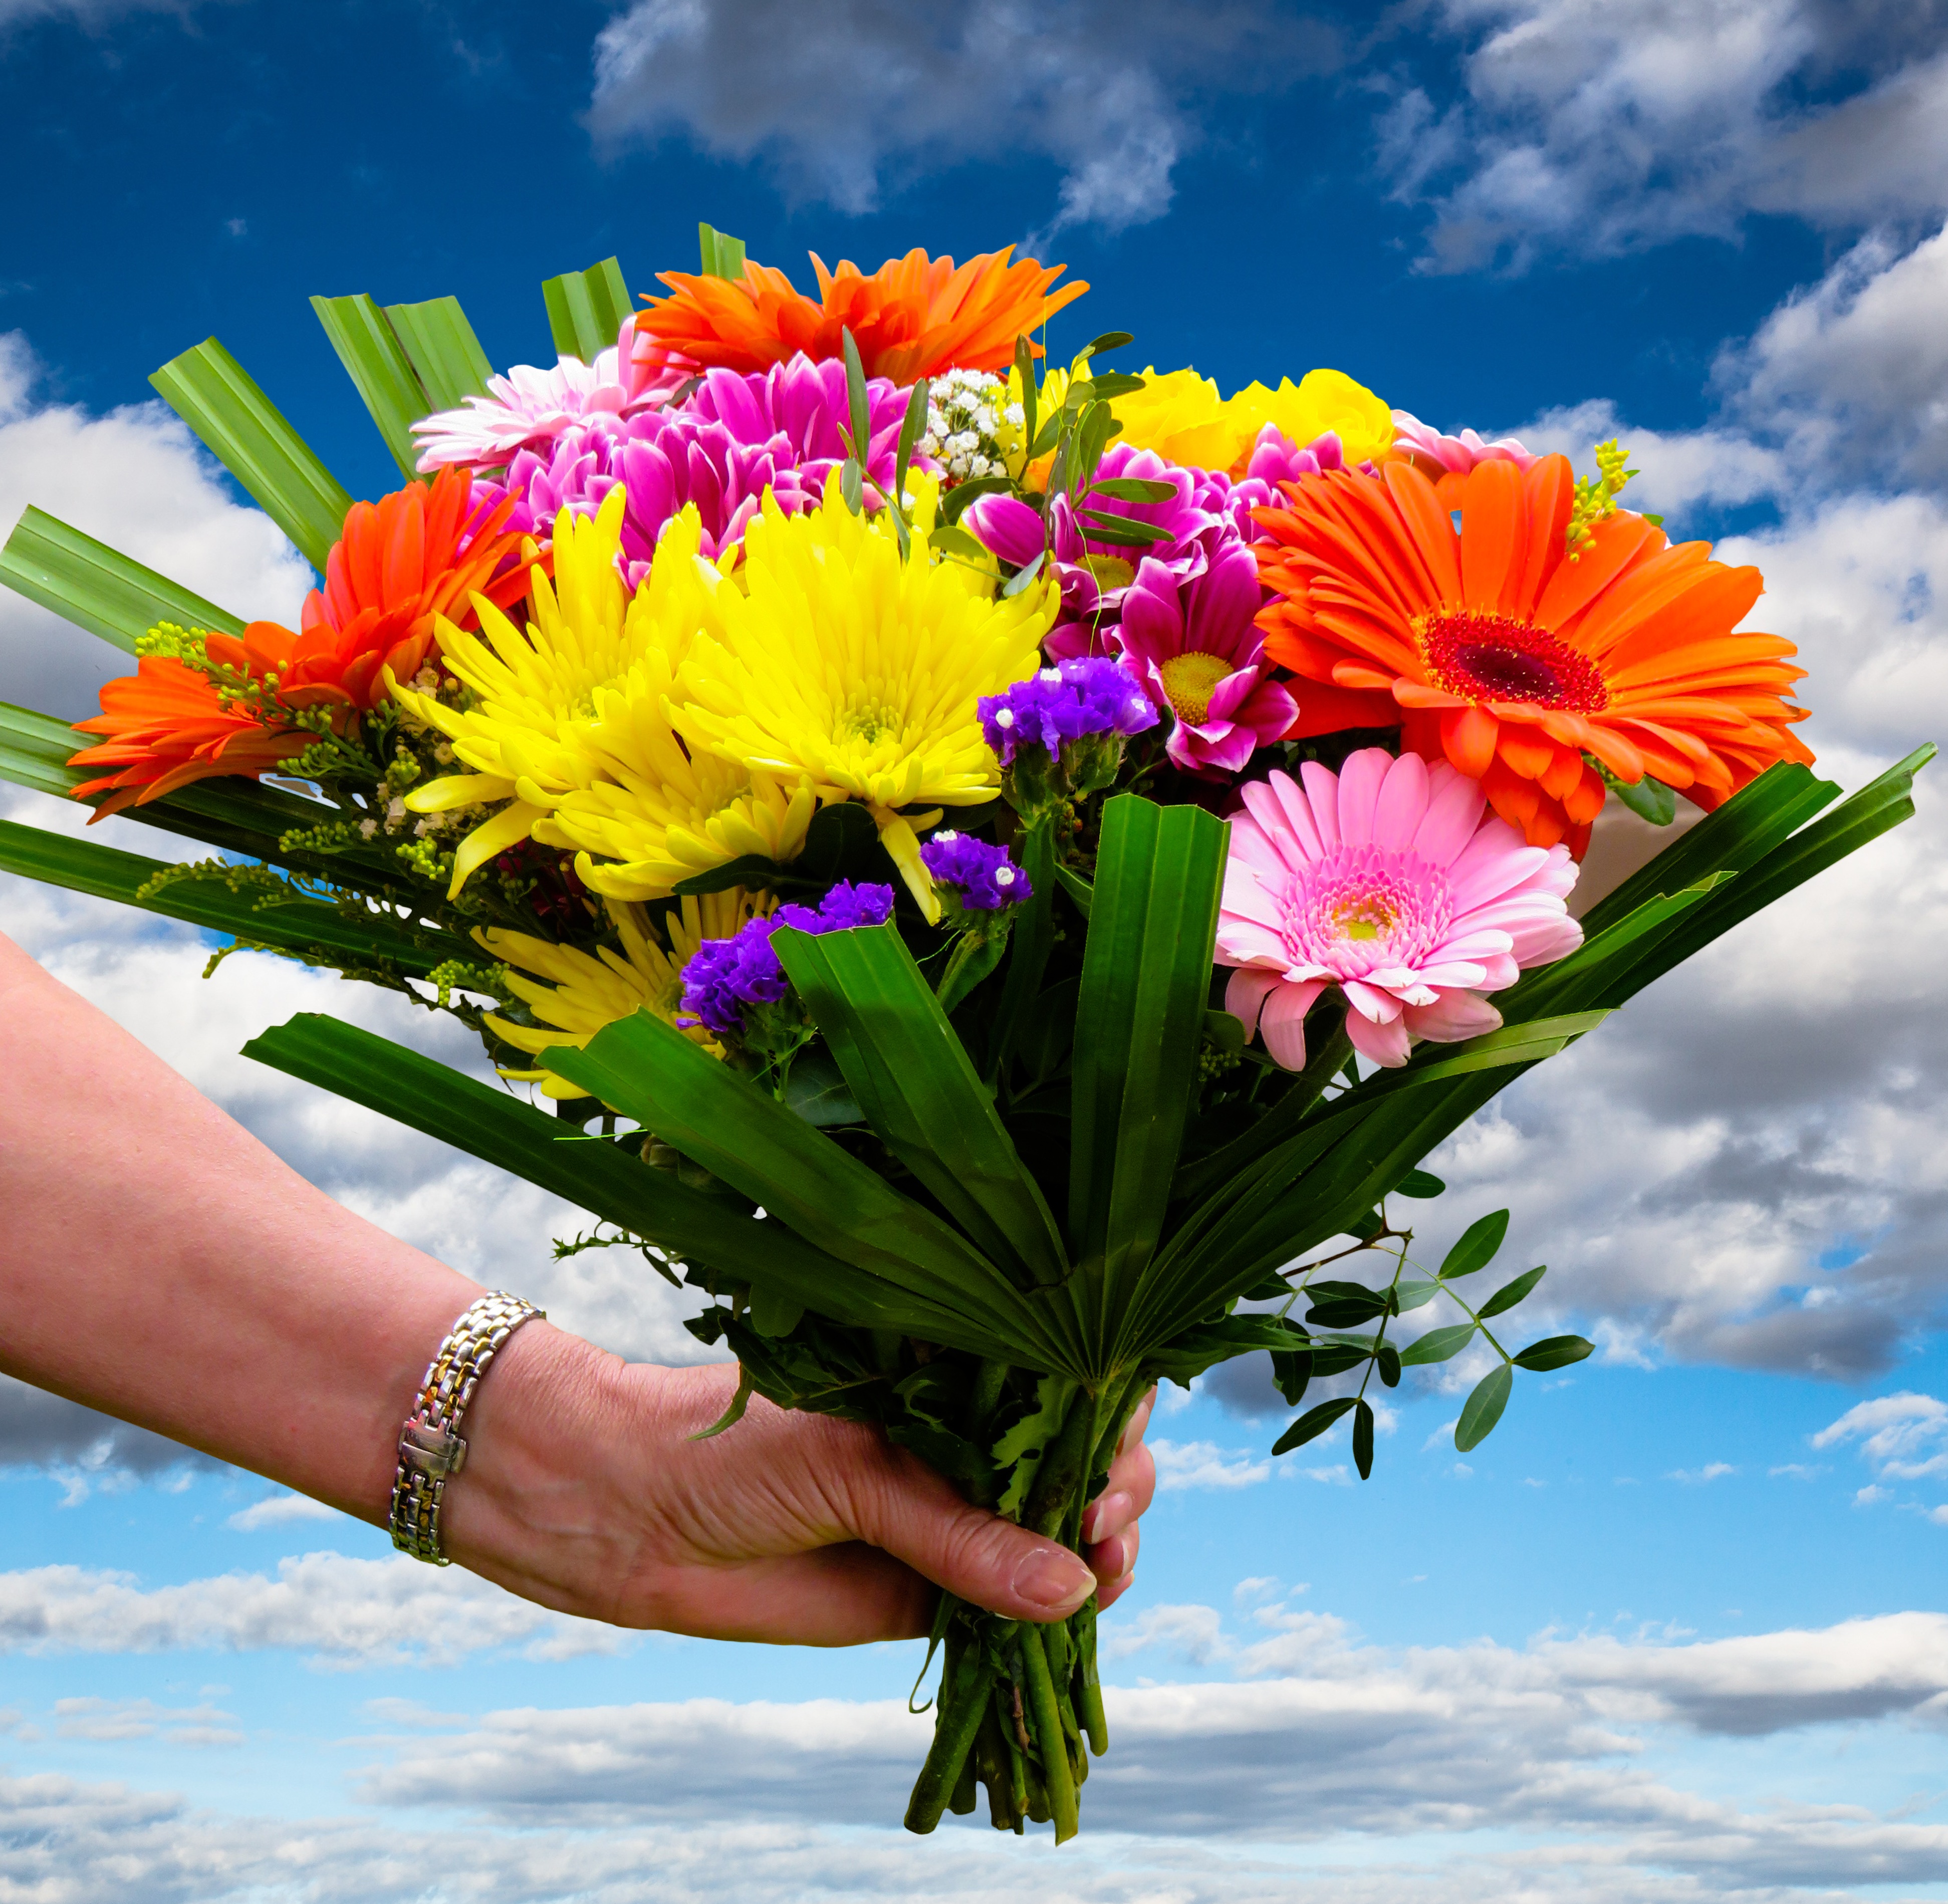
plant, sky, meadow, flower, bouquet, gift, rose, color, botany, colorful, flora, thank you, wildflower, flowers, clouds, gerbera, birthday, greeting, bouquets, floristry, birthday bouquet, pass, valentine's day, floral arrangement, flowering plant, mother's day, daisy family, flower bouquet, annual plant, land plant